Chinawal

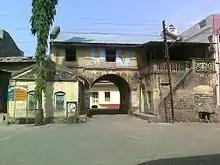
Chinawal's village gate

As per the 1951 Census of India, the population of the Chinawal village was 4720 with 977 households. The jurisdictional area of the village was spread over 5.3 sq. miles (13.73 km). The livelihood of 3866 villagers was agriculture-dependent.